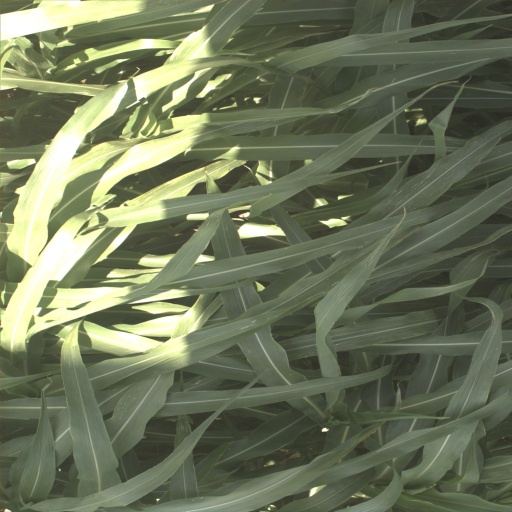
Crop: sorghum